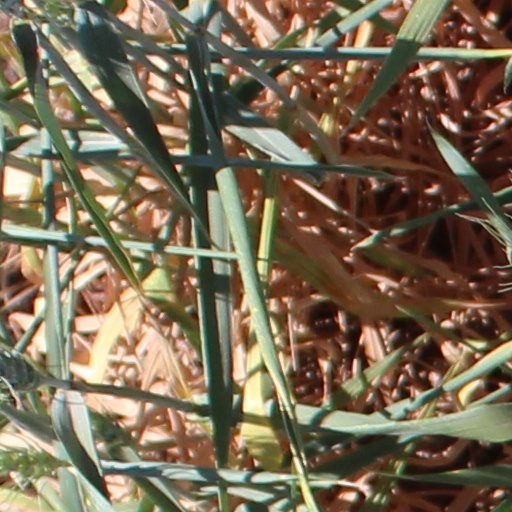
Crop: wheat